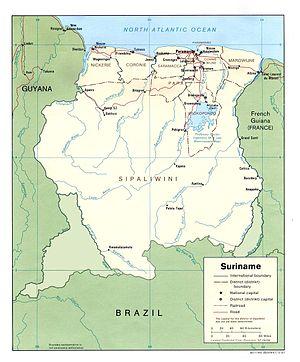
Le Brokopondo est un réservoir sud-américain aussi connu sous son appellation néerlandaise Prof. Dr. Ir. Willem Johan van Blommesteinmeer situé au Suriname. Il couvre une région d'approximativement 1 560 km². Ce réservoir fut occasionné par la construction d'un barrage hydroélectrique sur le fleuve Suriname entre 1961 et 1964. La ville de Brokopondo borde le plan d'eau.
La frontière entre le Guyana et le Suriname est la frontière séparant le Guyana et le Suriname.